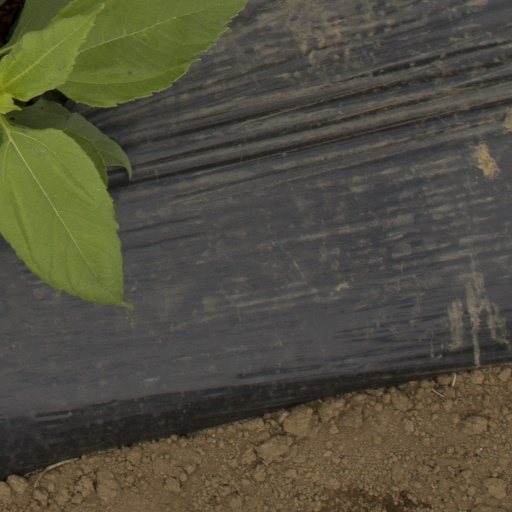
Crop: Jerusalem artichoke